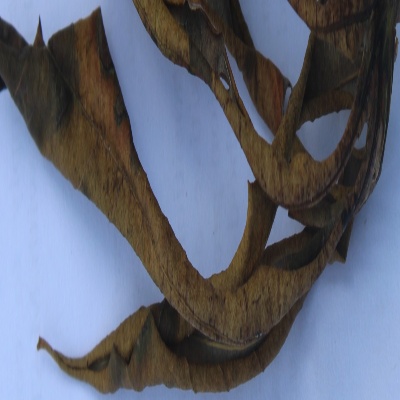
Crop: Cassava
Condition: bacterial blight